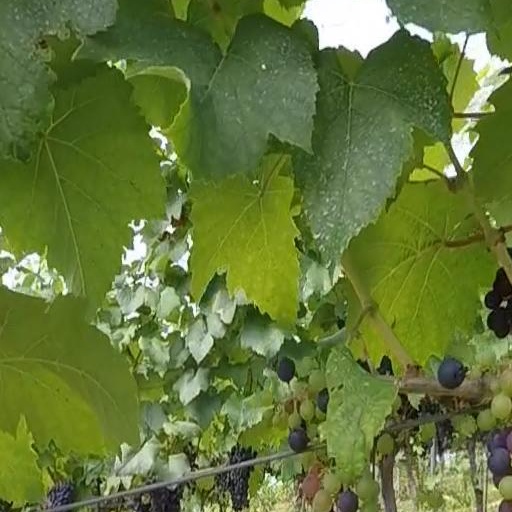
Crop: grape